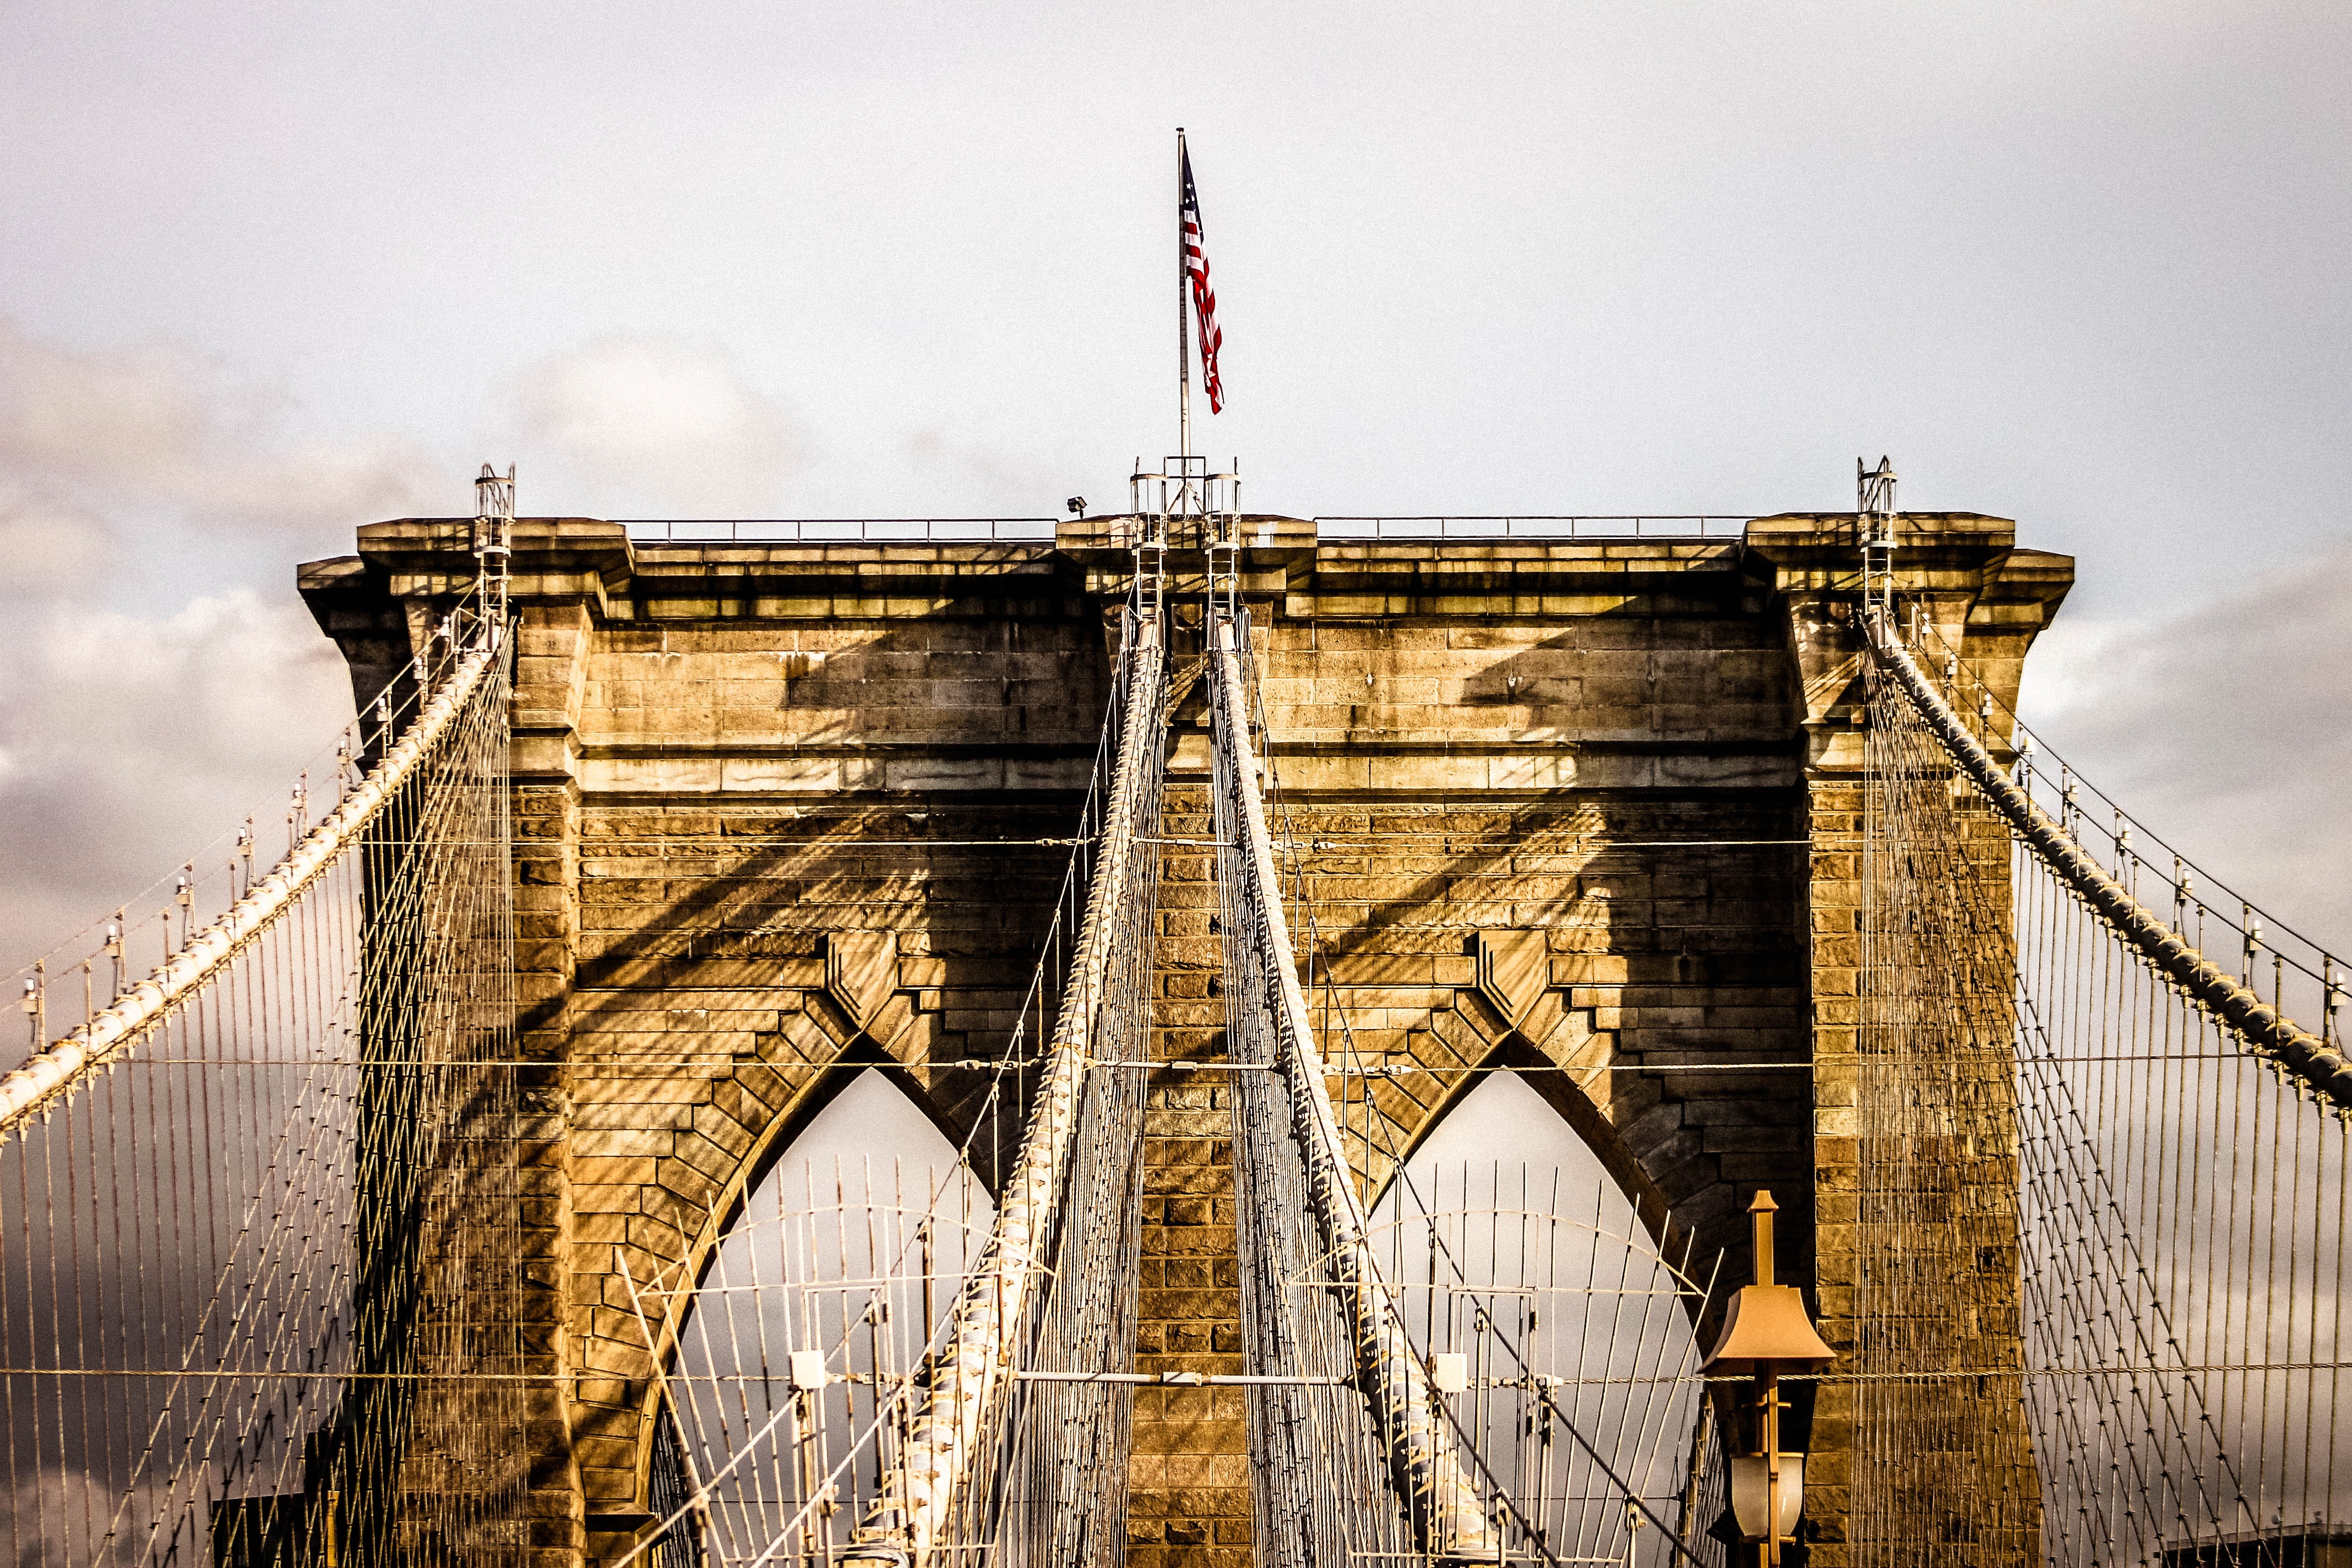
water, bridge, city, new york, manhattan, cityscape, suspension bridge, reflection, brooklyn bridge, nyc, usa, america, landmark, brooklyn, united states, ny, urban area, nonbuilding structure